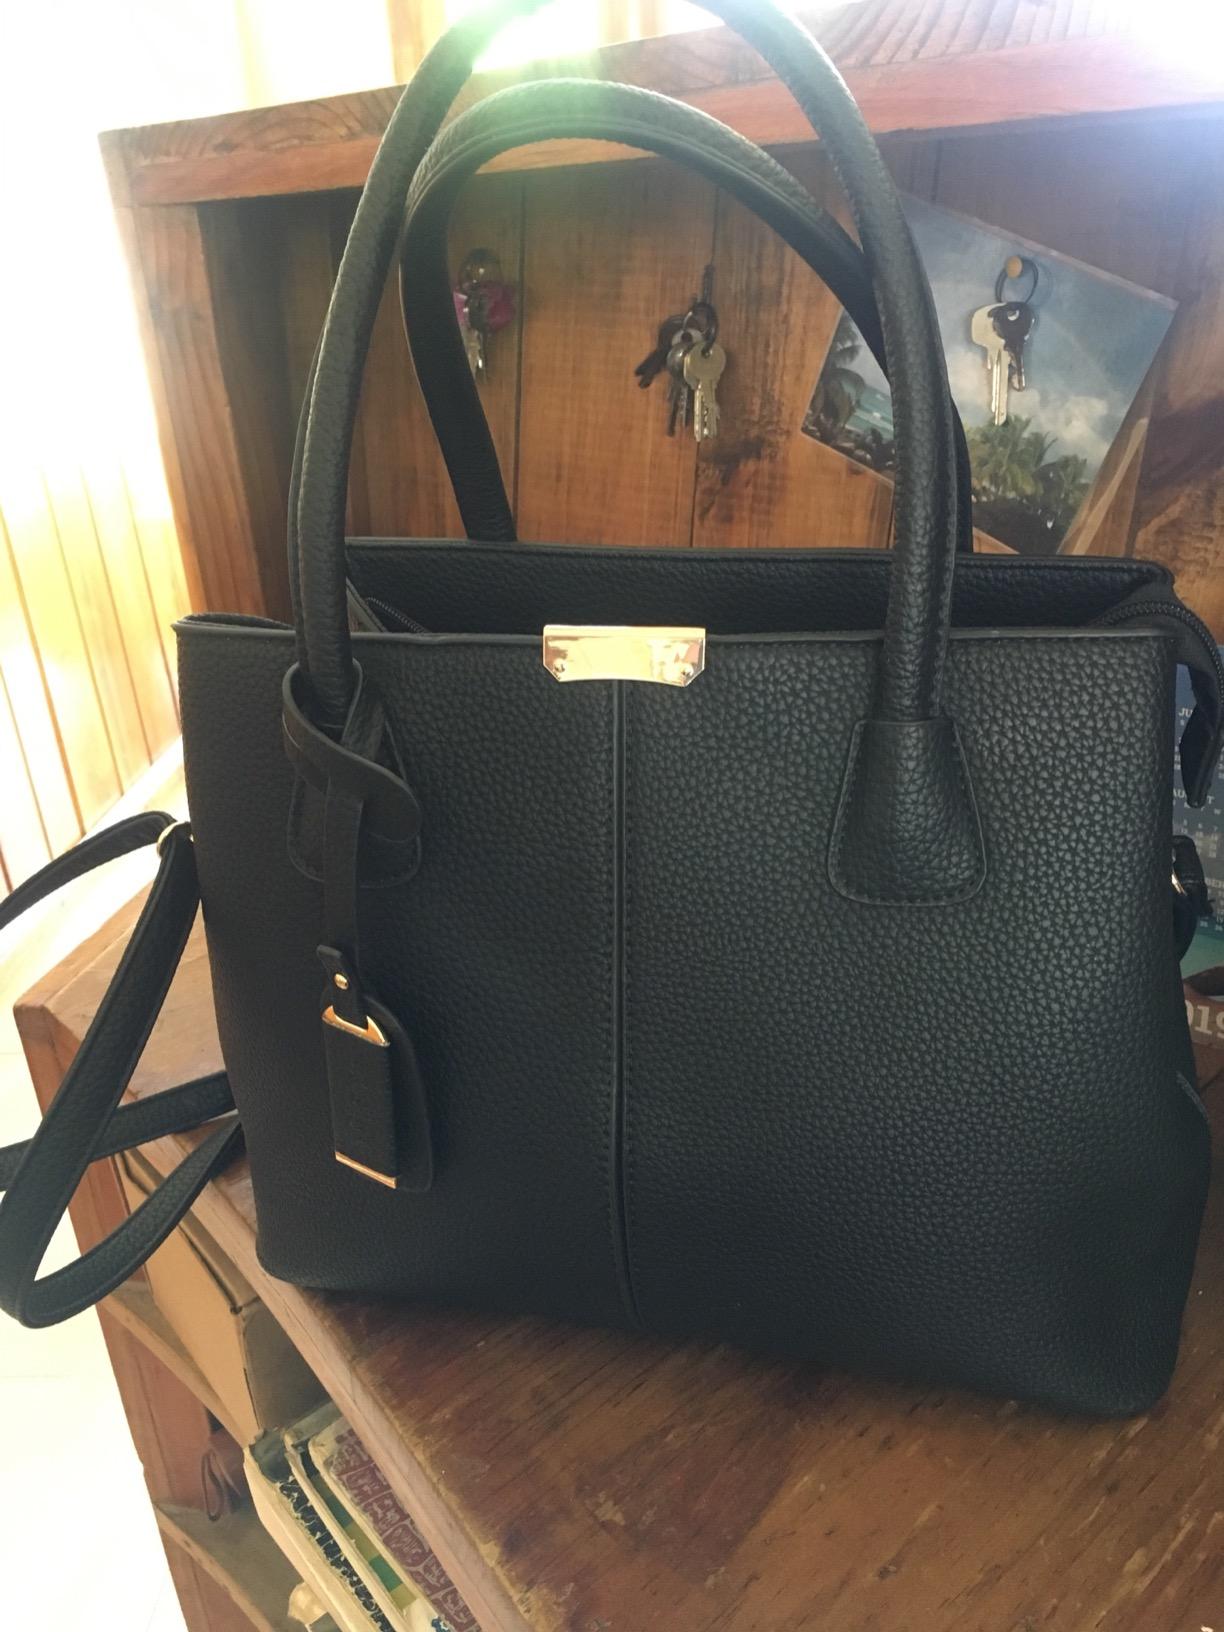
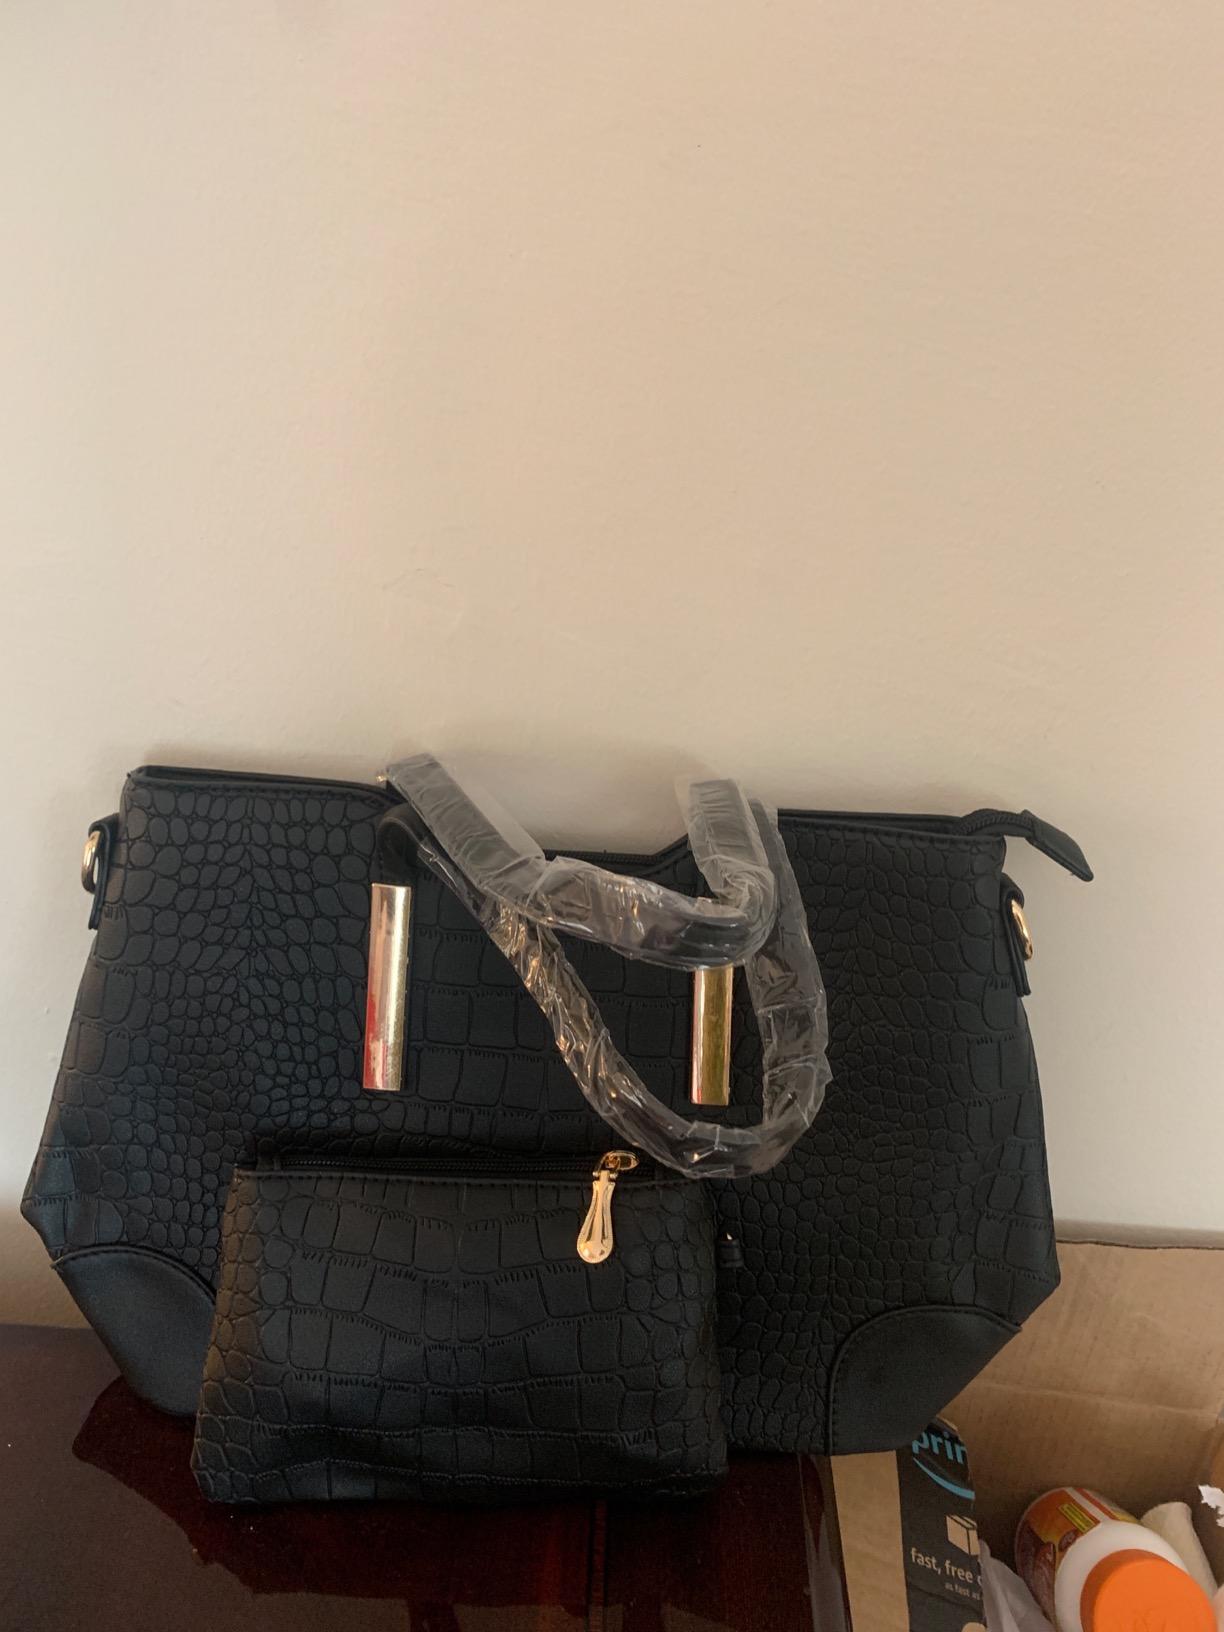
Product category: accessories_handbag
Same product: no